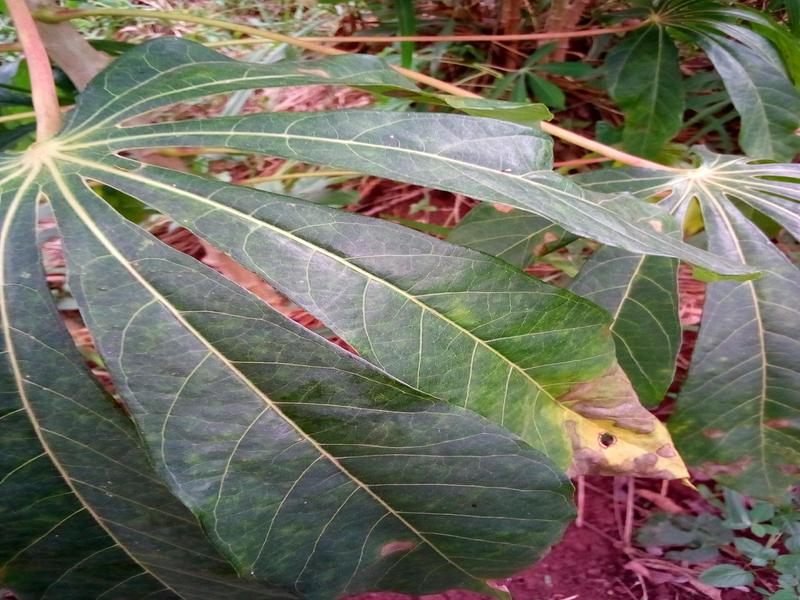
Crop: cassava
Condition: bacterial_blight